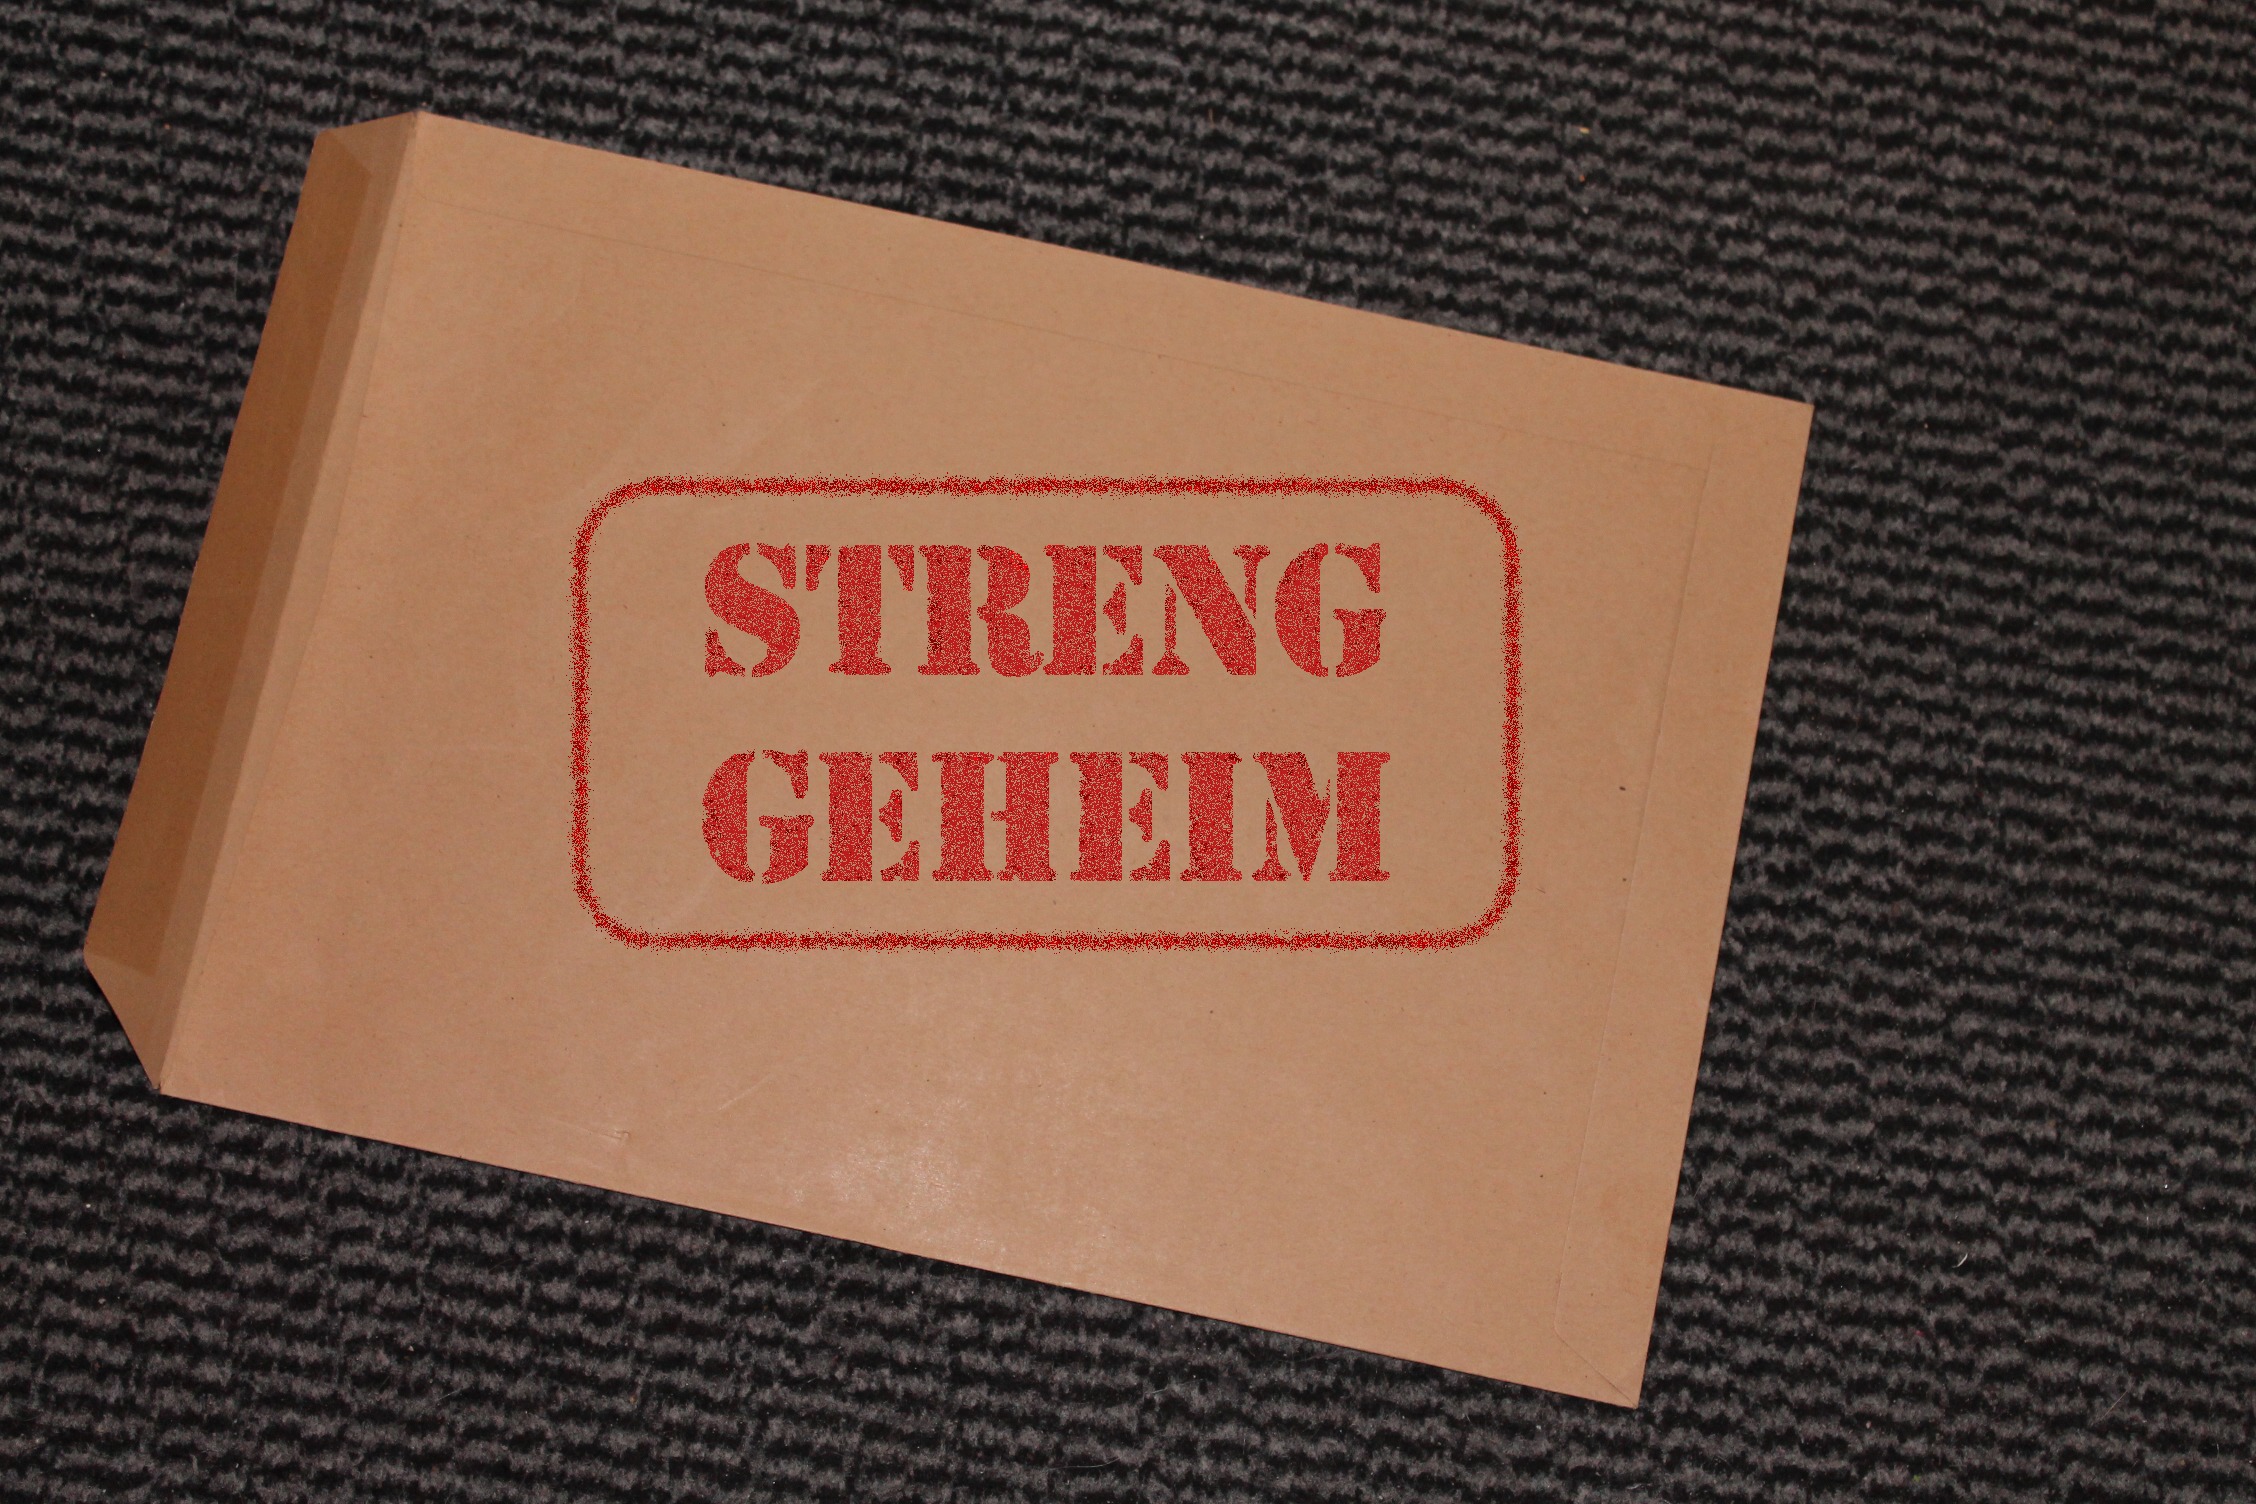
number, stamp, label, envelope, brand, font, art, design, text, private, shape, secret, characters, confidential